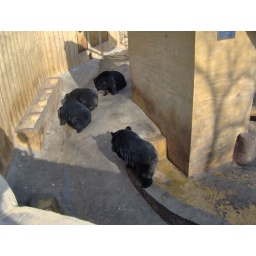
black golden bears held captive in the &amp;quot;zoo&amp;quot; at the touristy section of the wall.